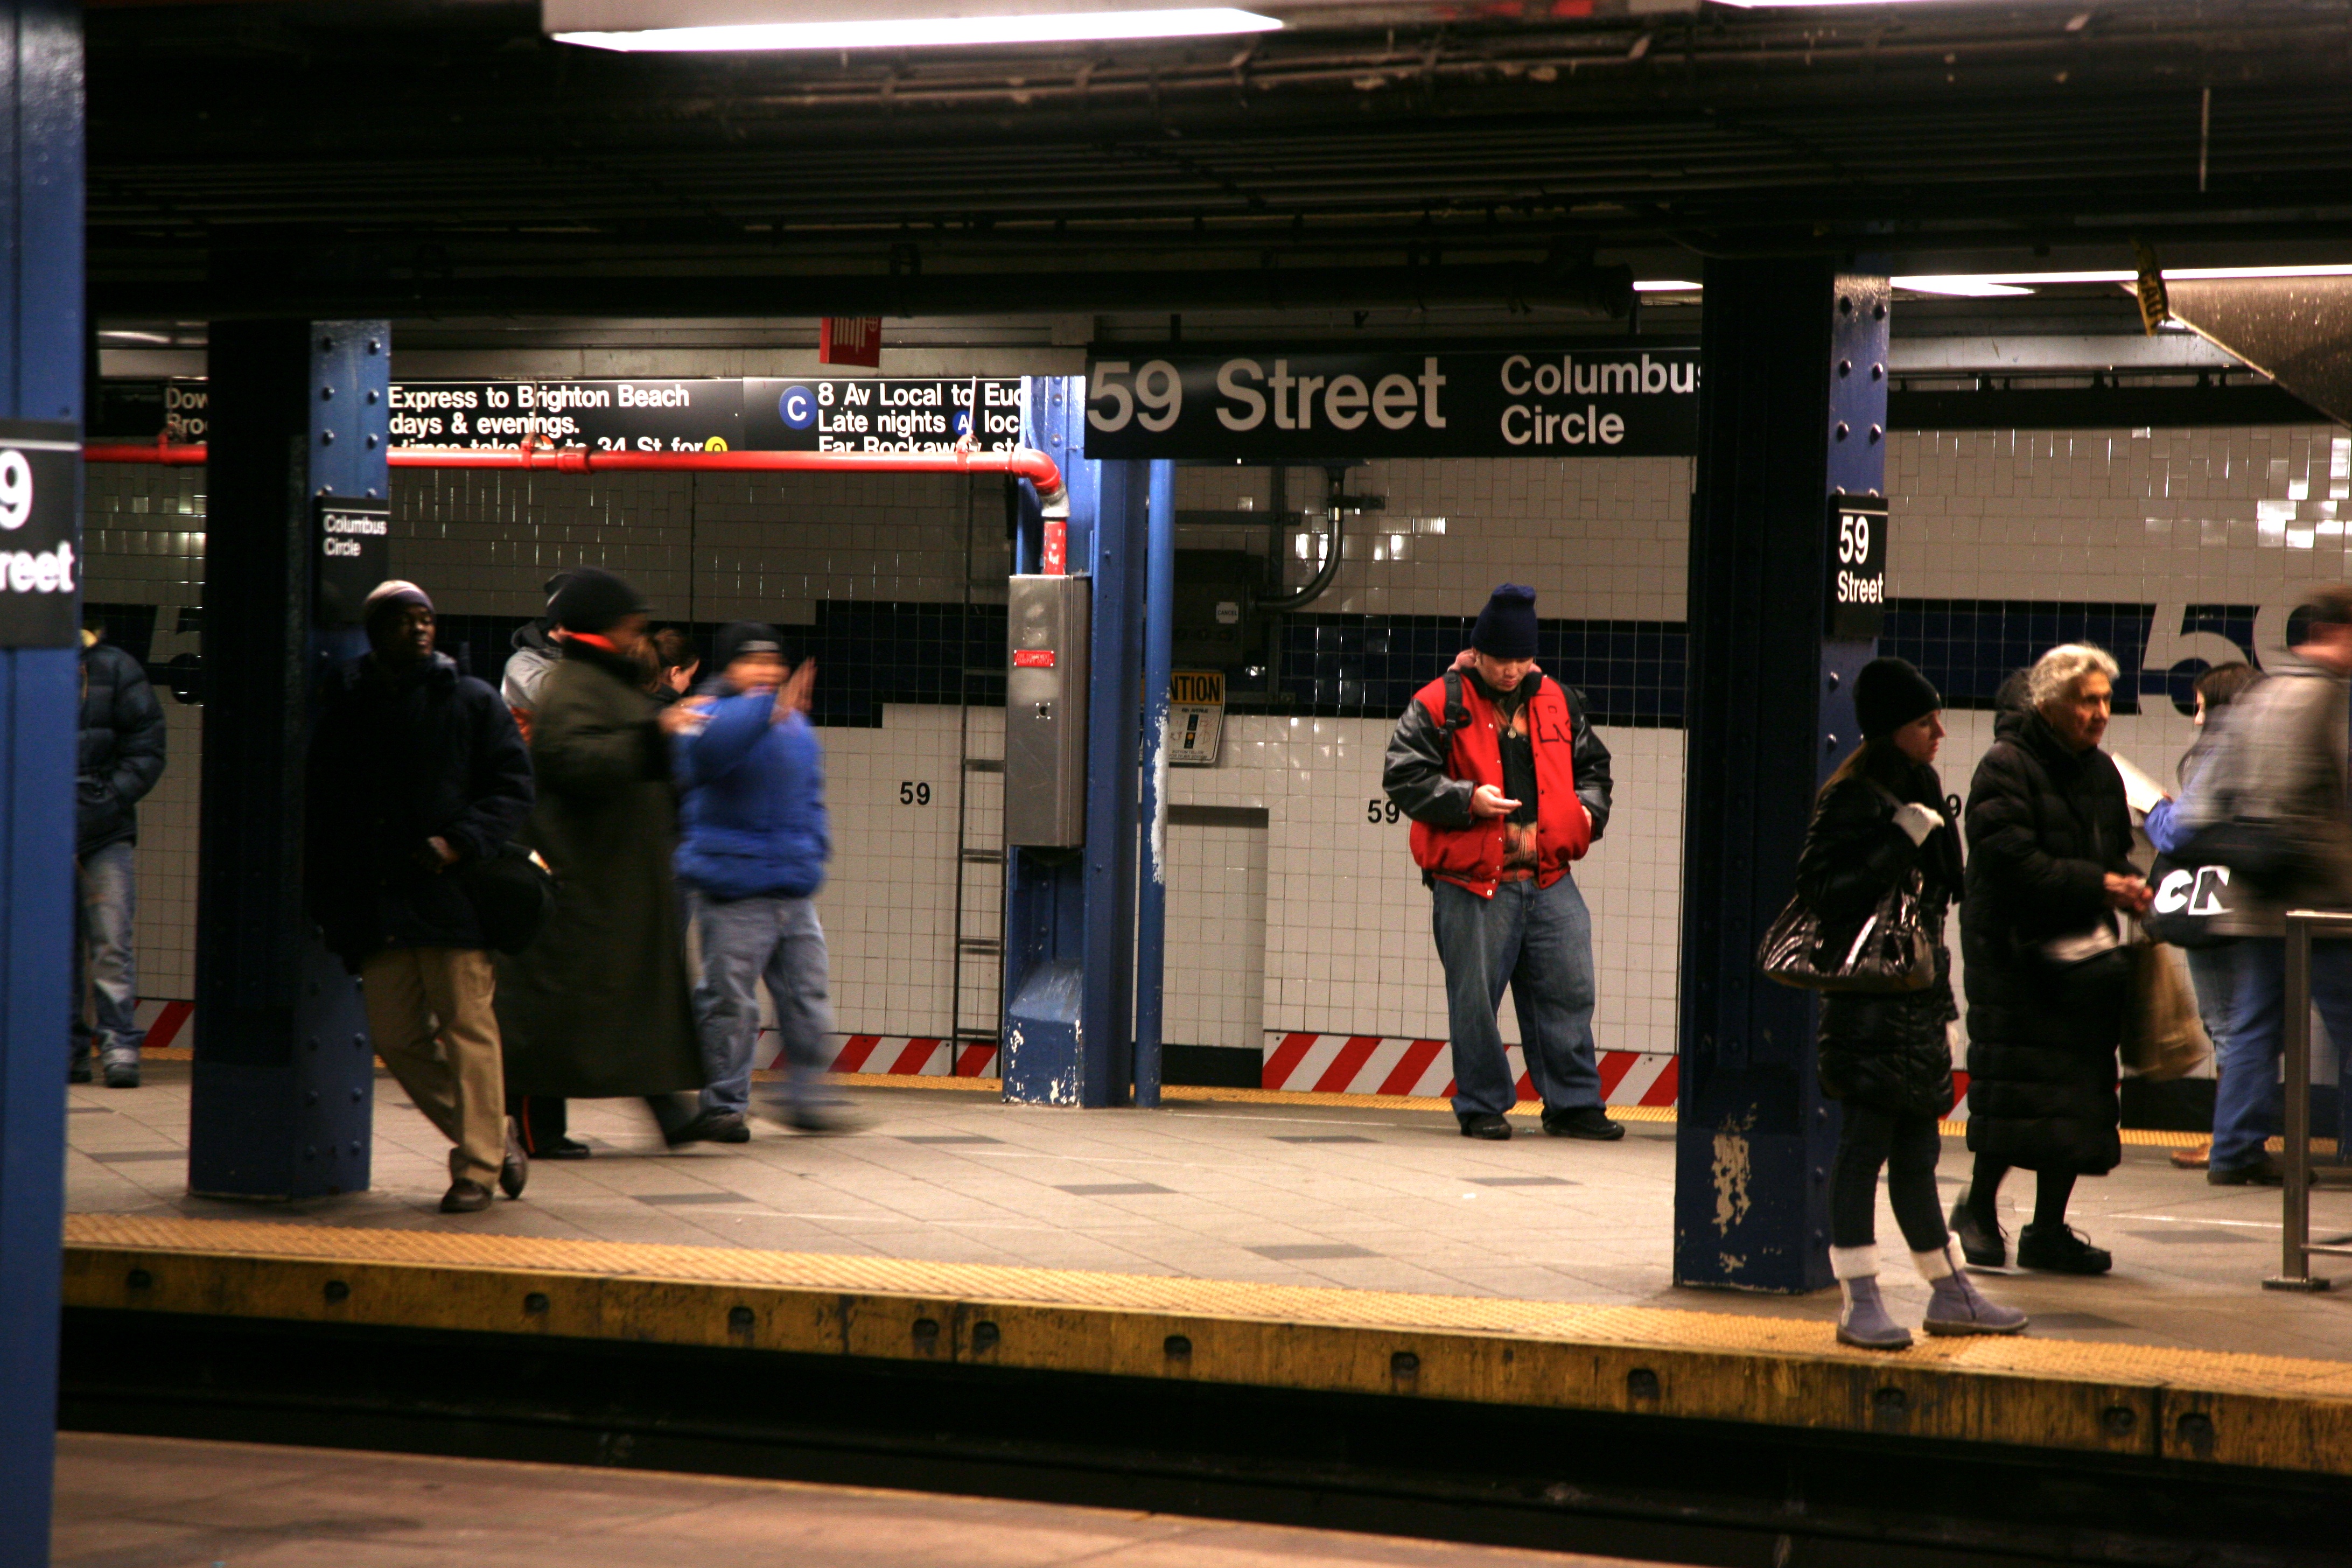
subway, metro, transport, nyc, metropolitan, public transport, newyork, newyorkcity, ny, mta